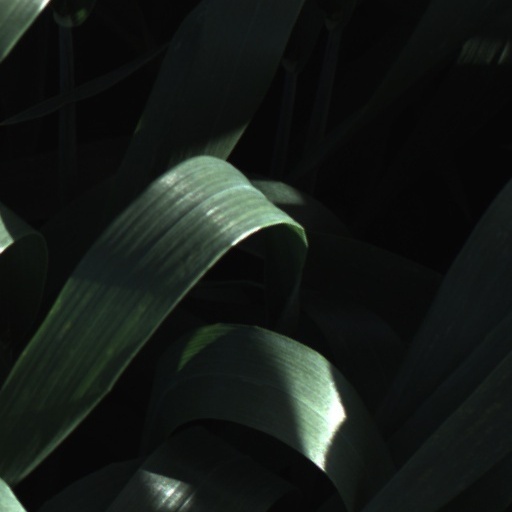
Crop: wheat